First Baptist Church (Muncie, Indiana)

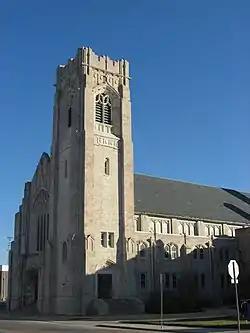

First Baptist Church is a historic Baptist church located at 309 E. Adams Street in Muncie, Indiana. The Late Gothic Revival building was designed by Samuel Hannaford & Sons and constructed in 1928–1929 by Morrow & Morrow. It is constructed of Indiana limestone and has a cruciform plan. It features and engaged five-story tower.